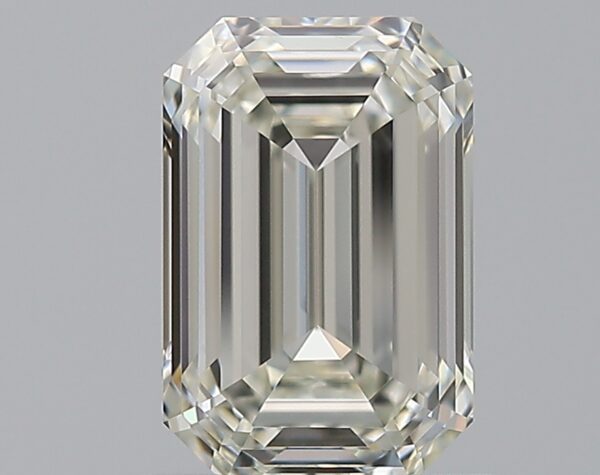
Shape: emerald
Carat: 1.02
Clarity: VVS1
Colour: J
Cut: EX
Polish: EX
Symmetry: EX
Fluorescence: N
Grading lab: GIA
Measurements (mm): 7.02 x 4.67 x 3